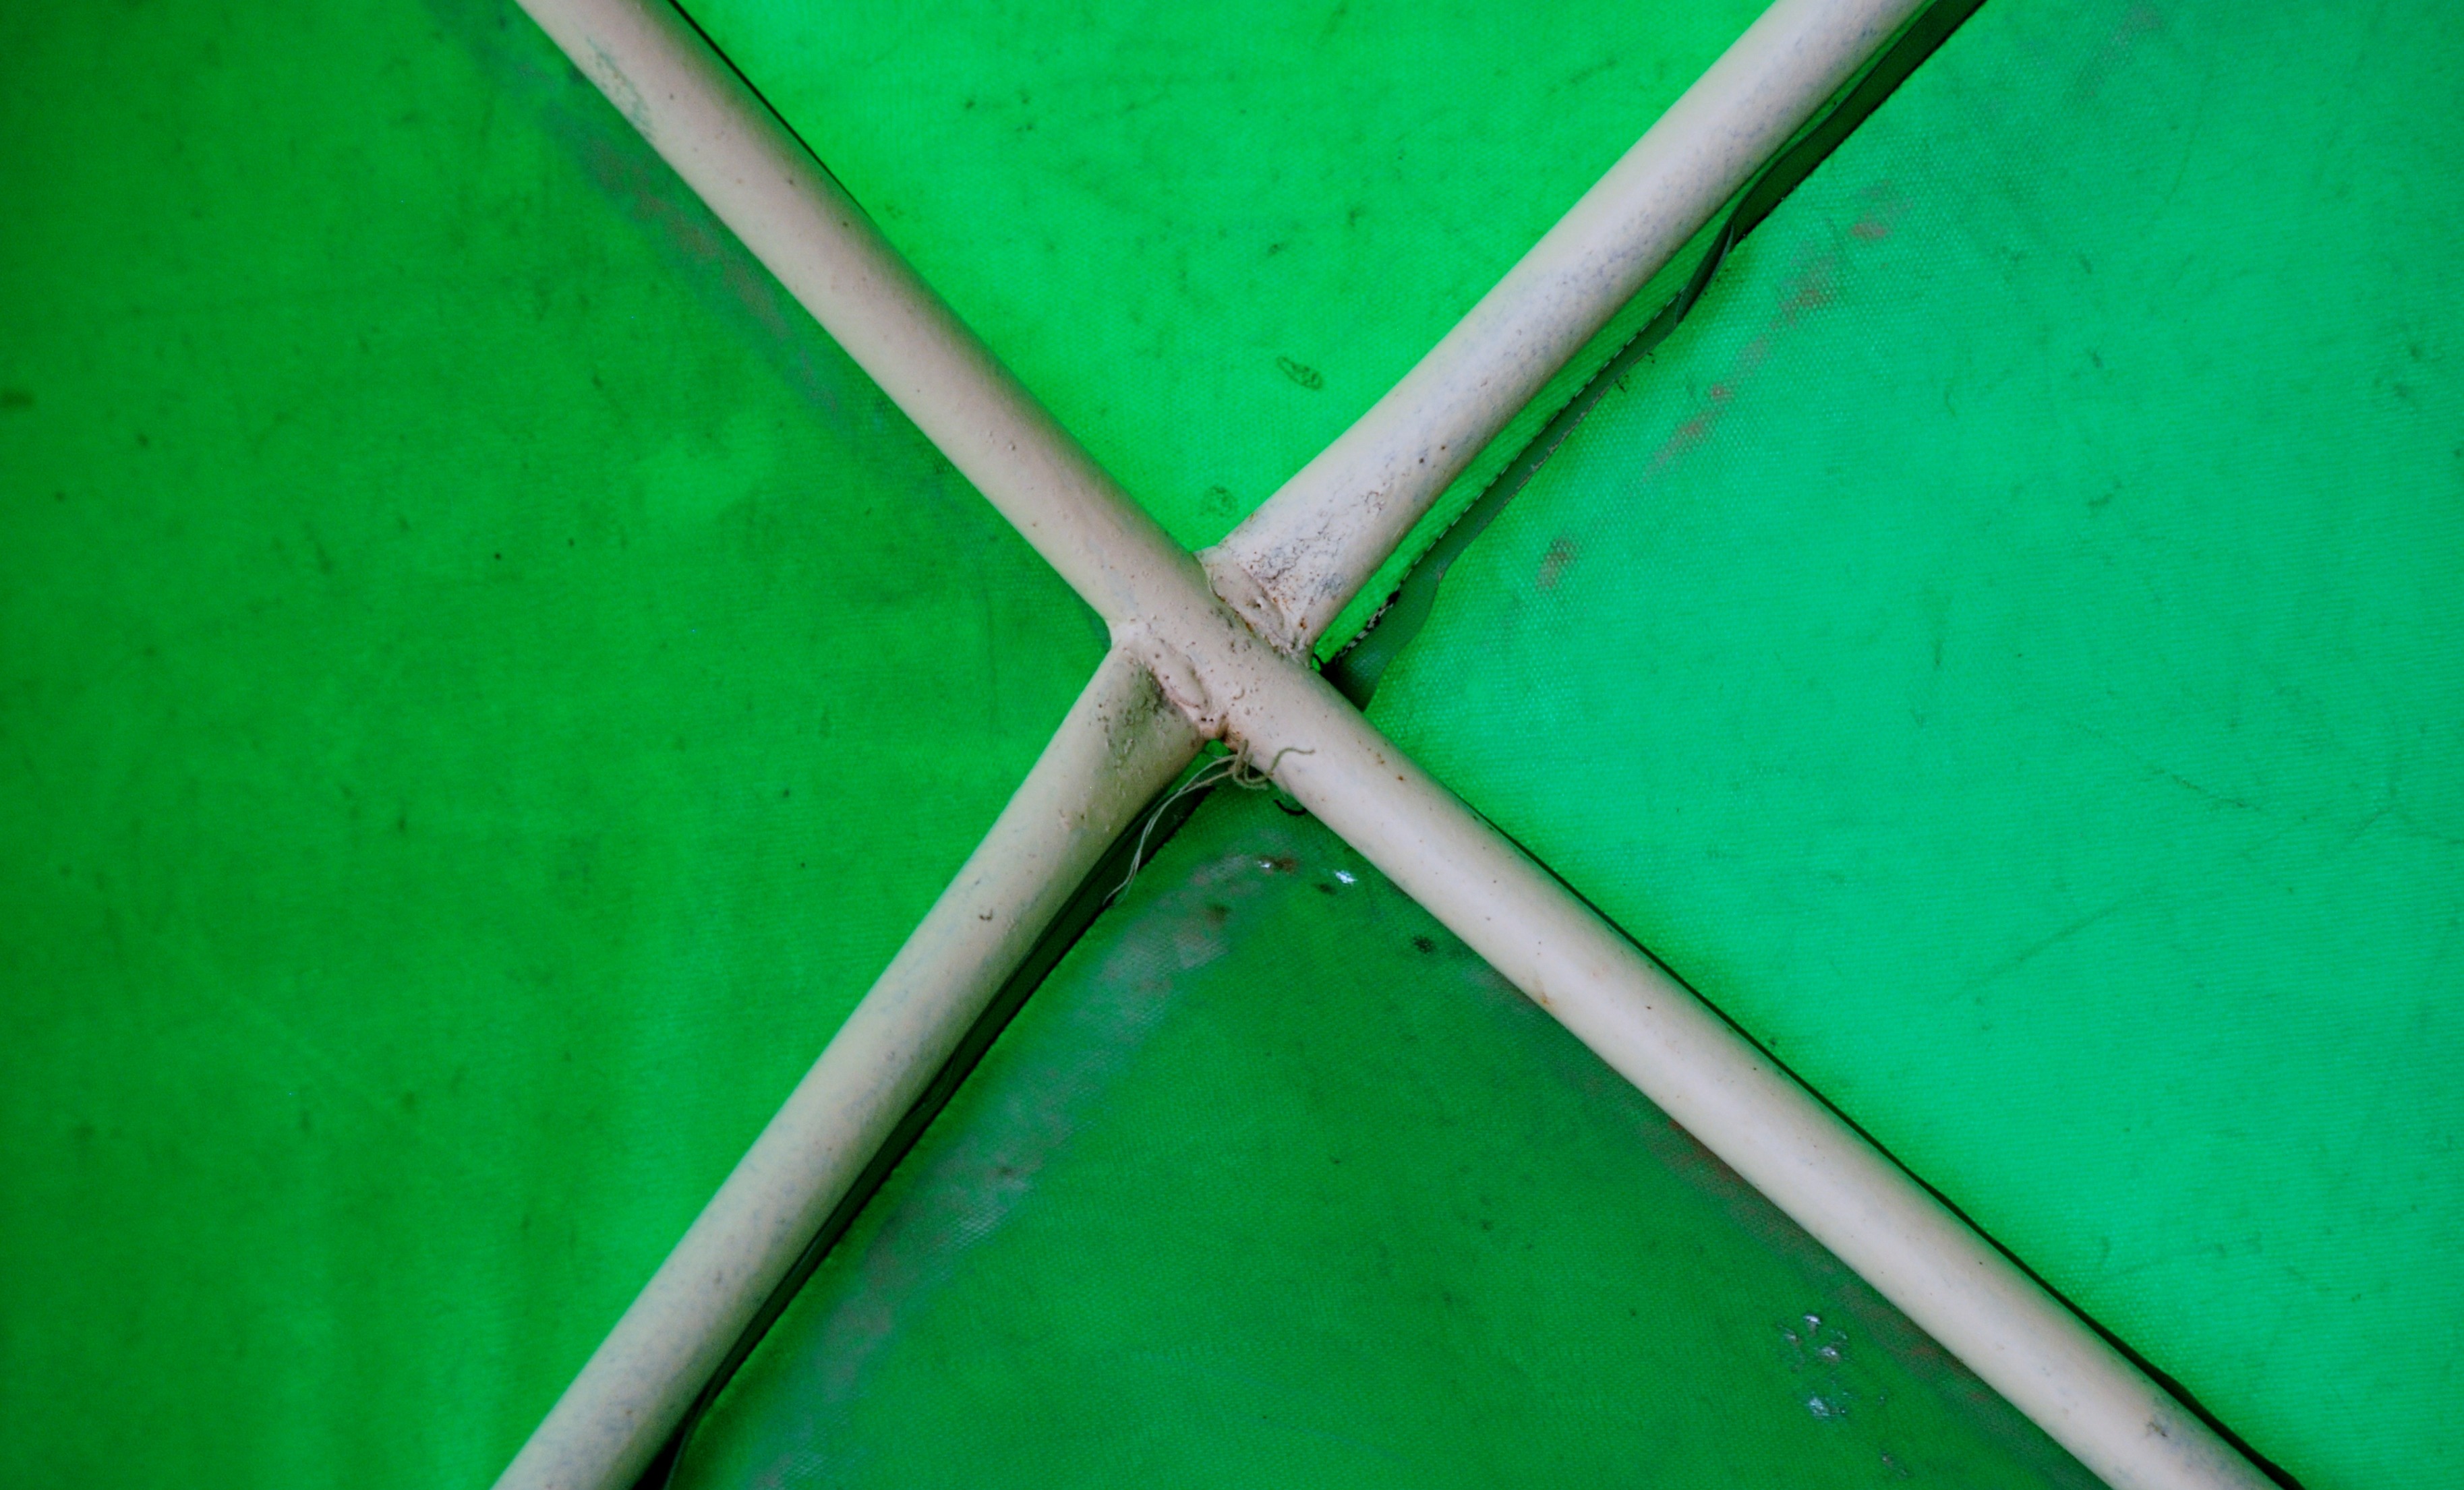
wing, architecture, roof, building, home, summer, oar, line, green, sports equipment, bricks, games, roofs, flooring, bicycle frame, cue sports, boats and boating equipment and supplies, cue stick